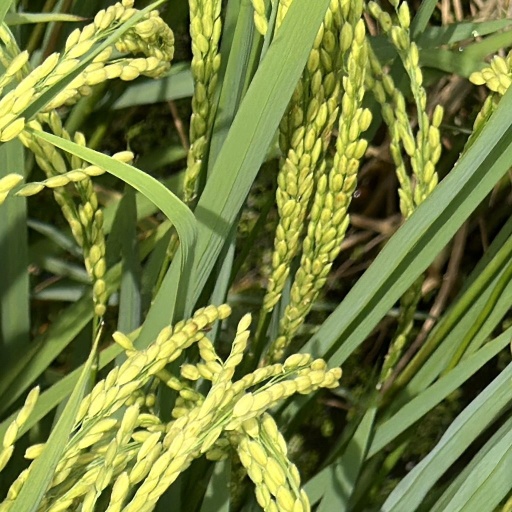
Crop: rice